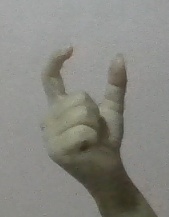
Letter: nun